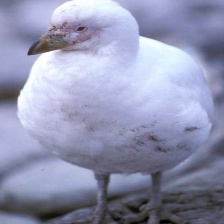
Species: SNOWY SHEATHBILL
Scientific name: CHIONIS ALBUS